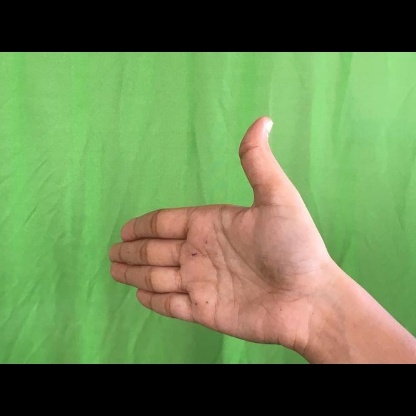
Mudra: Ardhachandran